Alice Springs

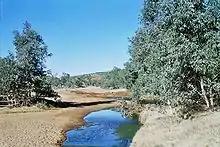

The Arrernte people are the traditional owners of the Alice Springs area and surrounding MacDonnell Ranges. They have lived in the area for at least 30,000 years. The traditional name for the township area is "Mparntwe". Mparntwe is Arrernte for "watering place", referencing Atherreyurre, a waterhole in the Todd River at Old Telegraph Station (known as Alice Springs). Mparntwe refers to the majority of the Alice Springs township, with two additional names - Irlpme covering the south and Antulye the east.